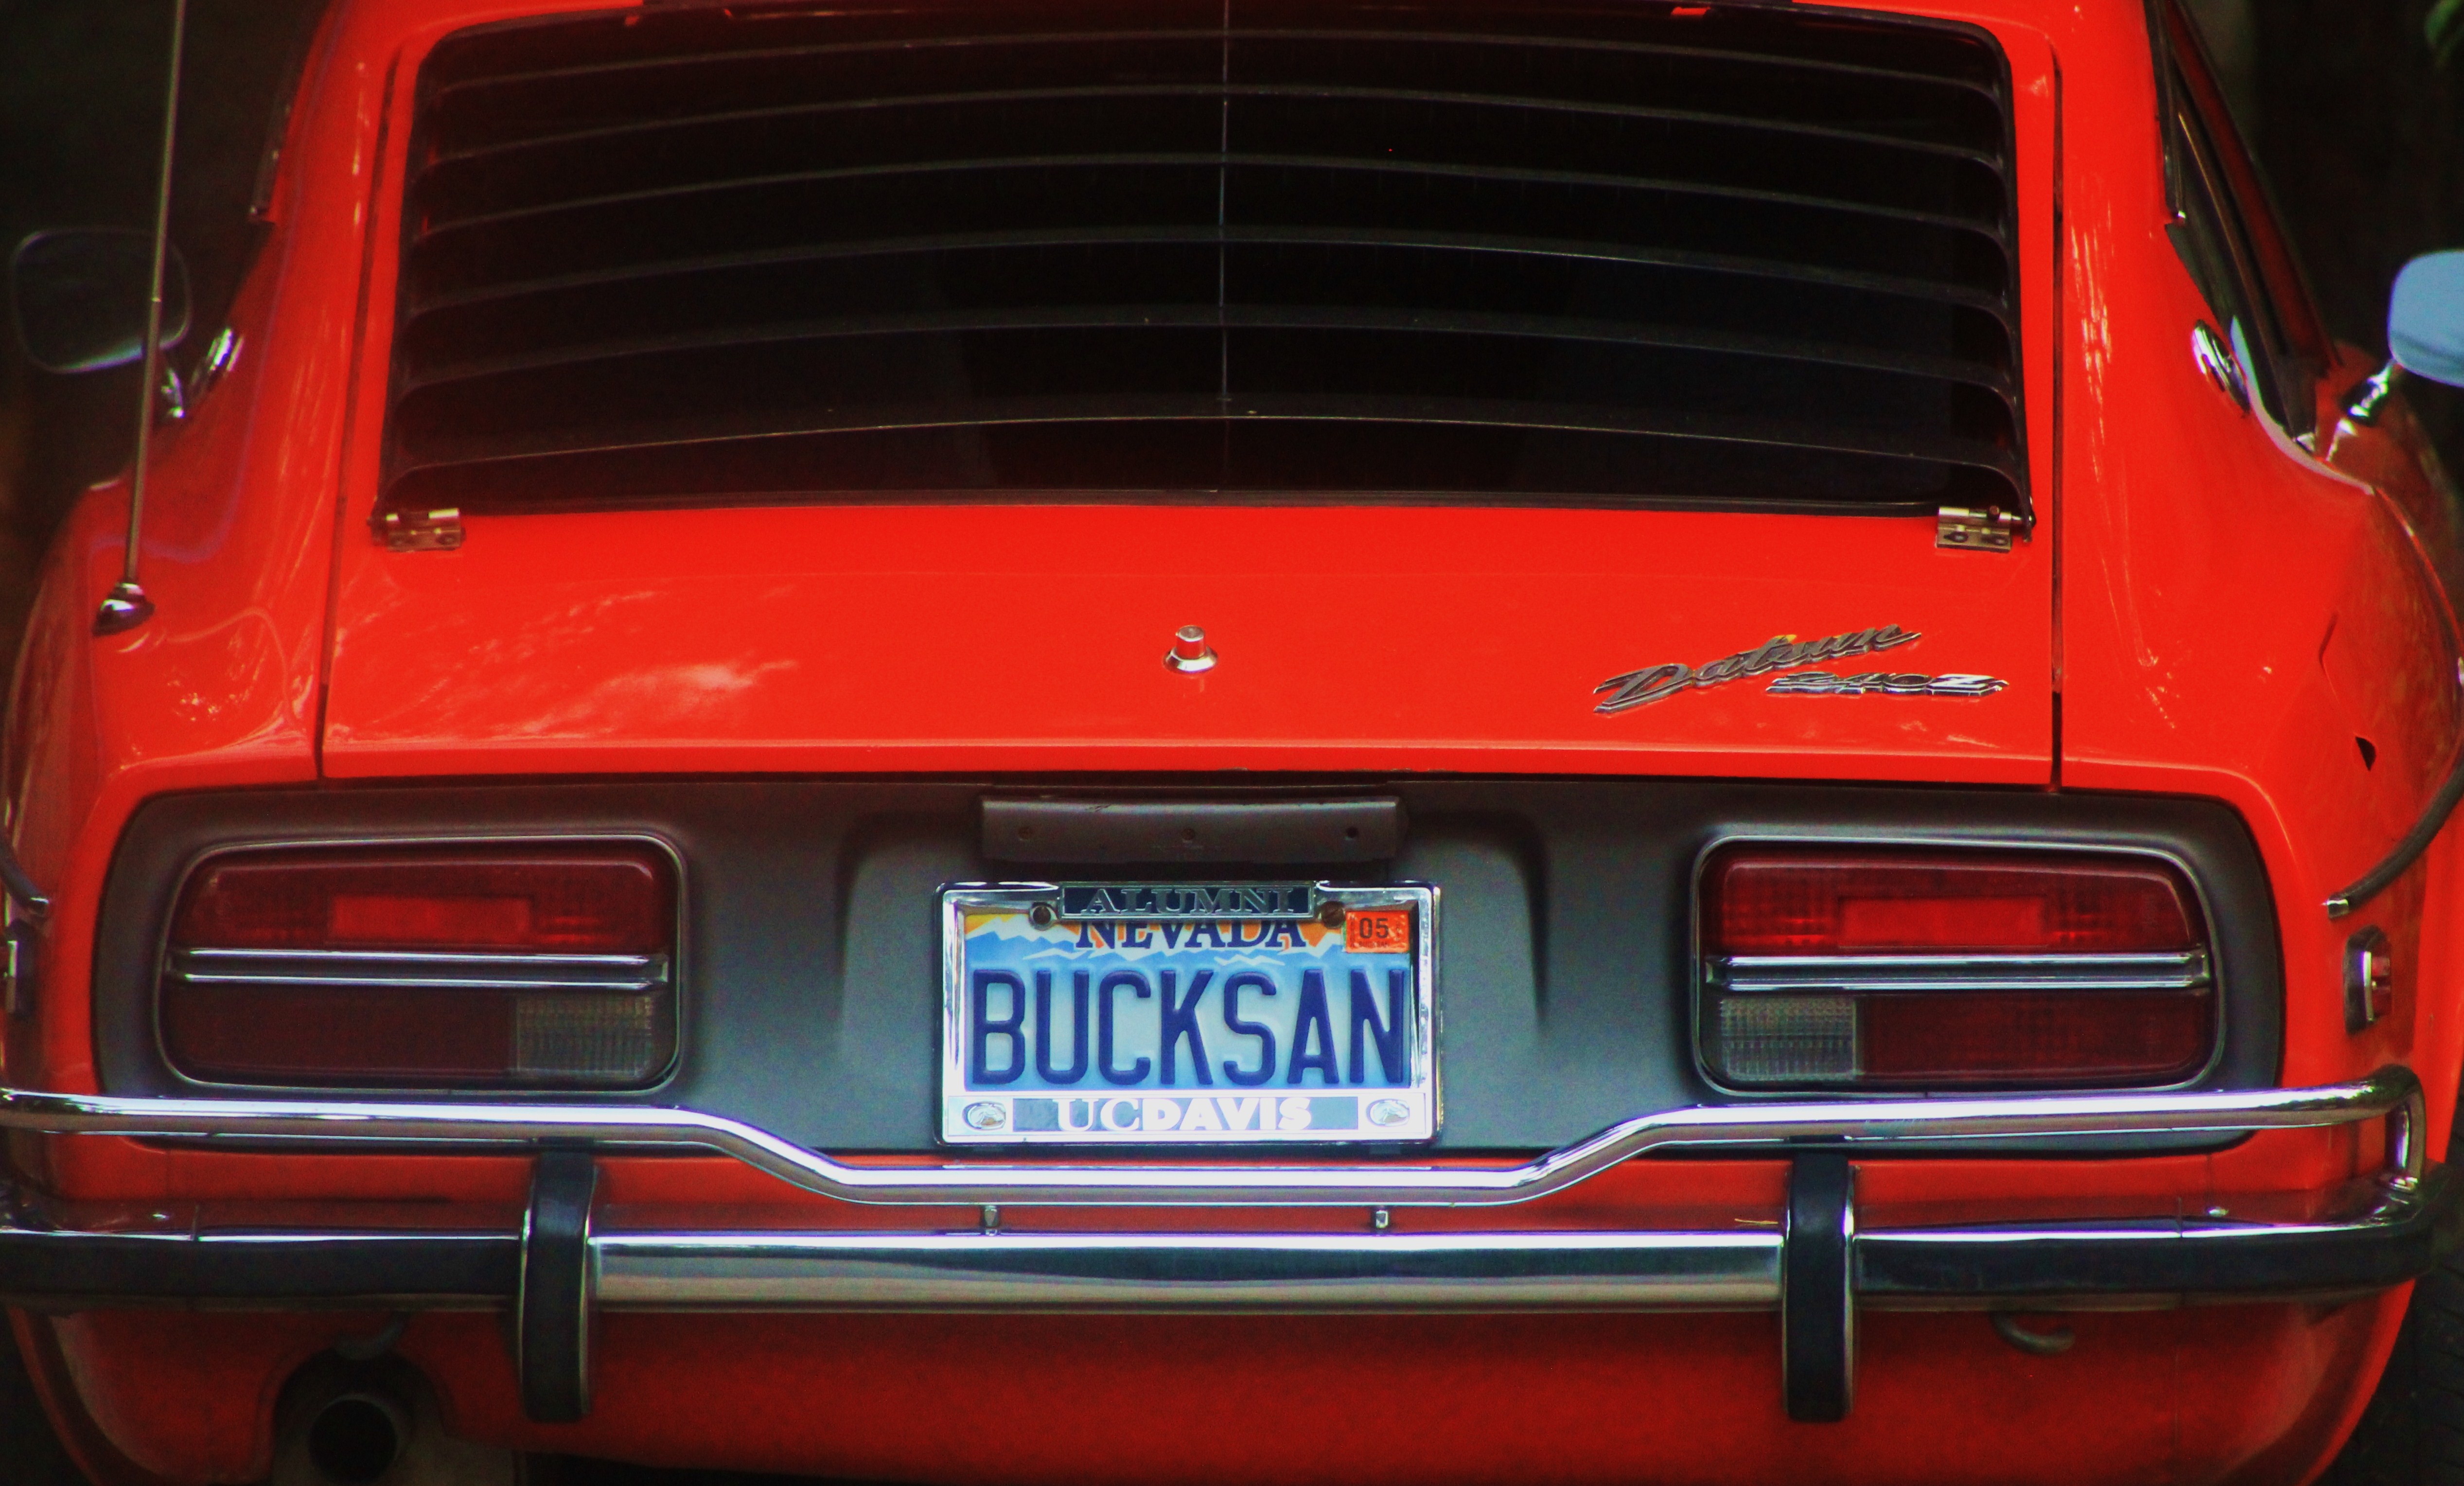
car, vehicle, sports car, supercar, antique car, land vehicle, automobile make, automotive exterior, performance car